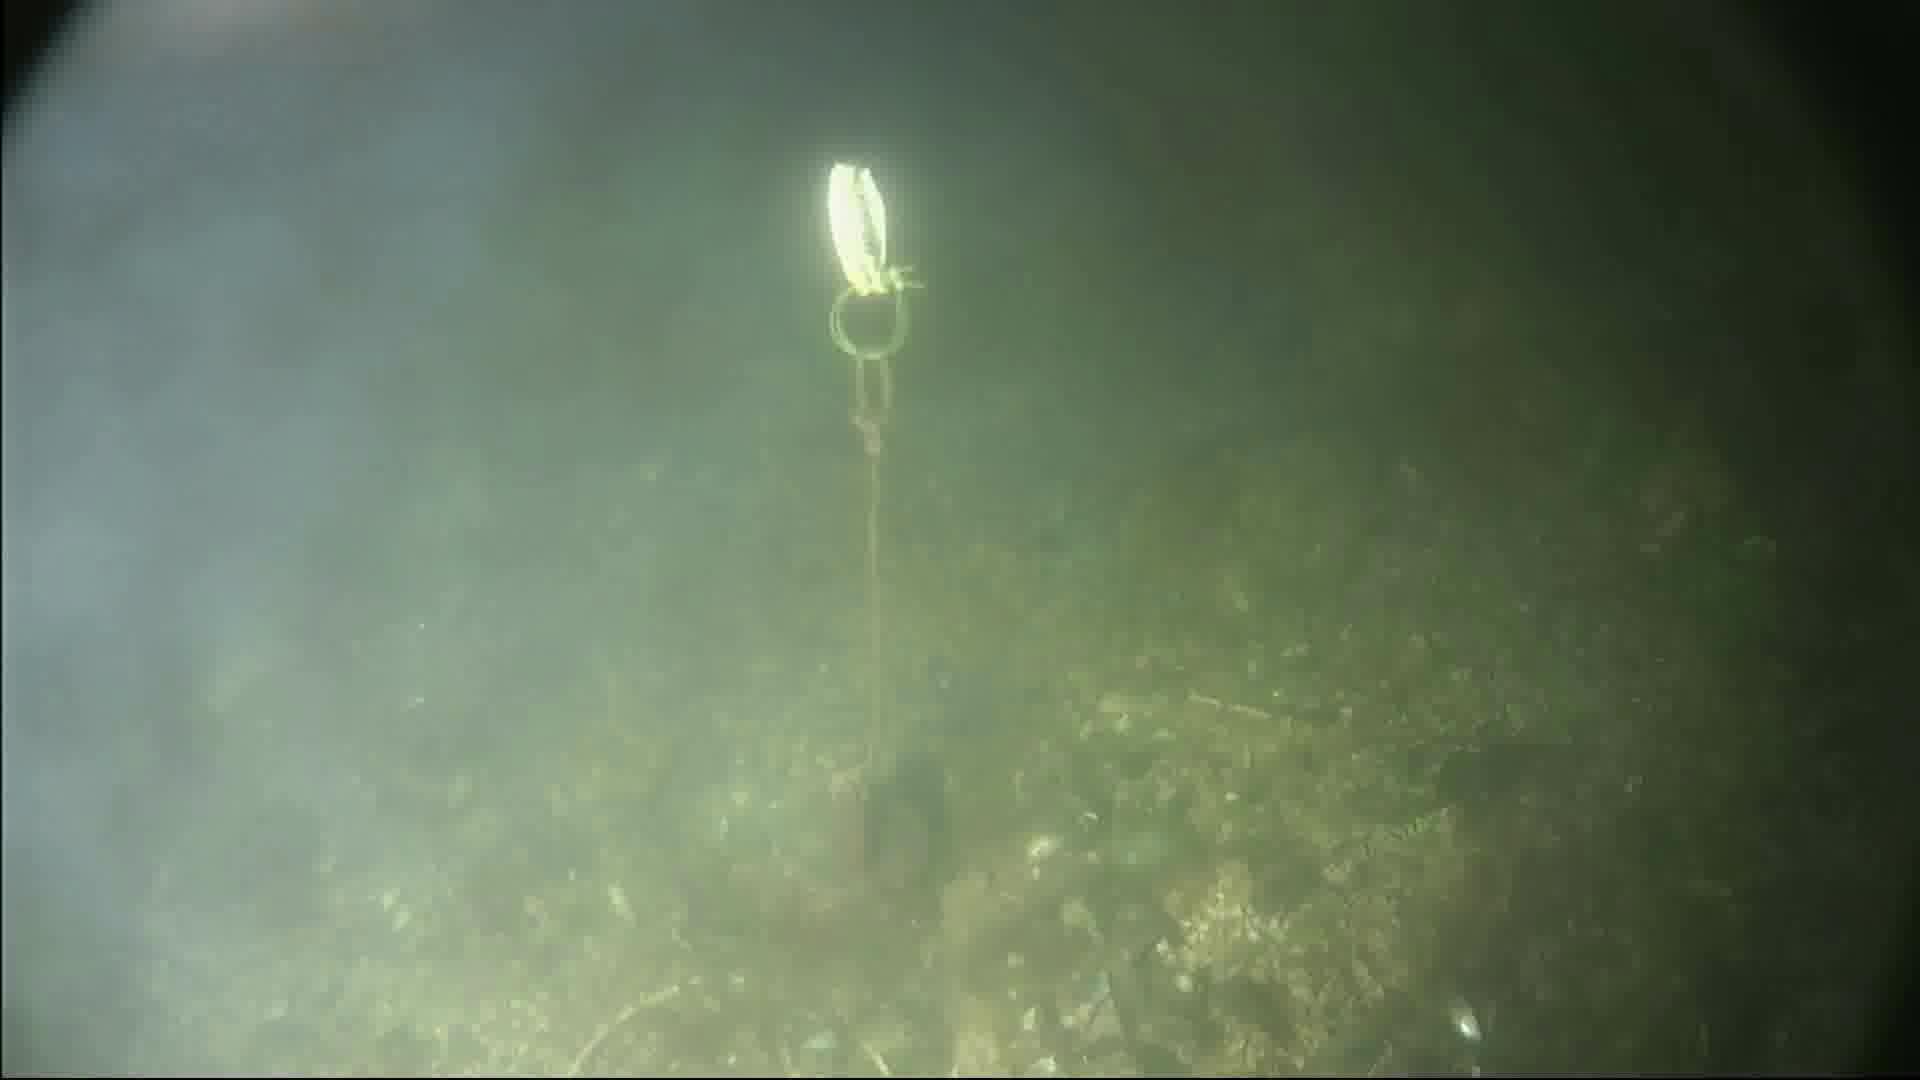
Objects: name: crab